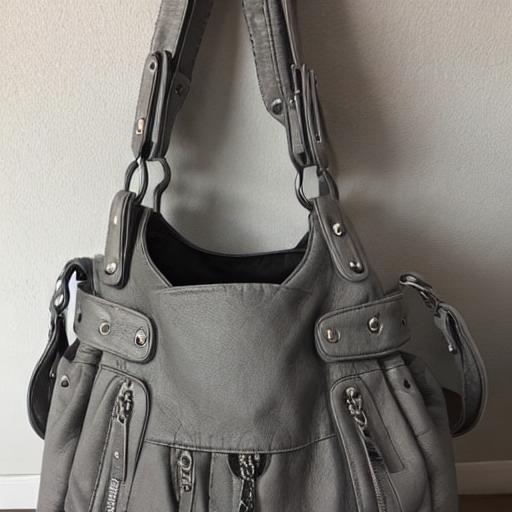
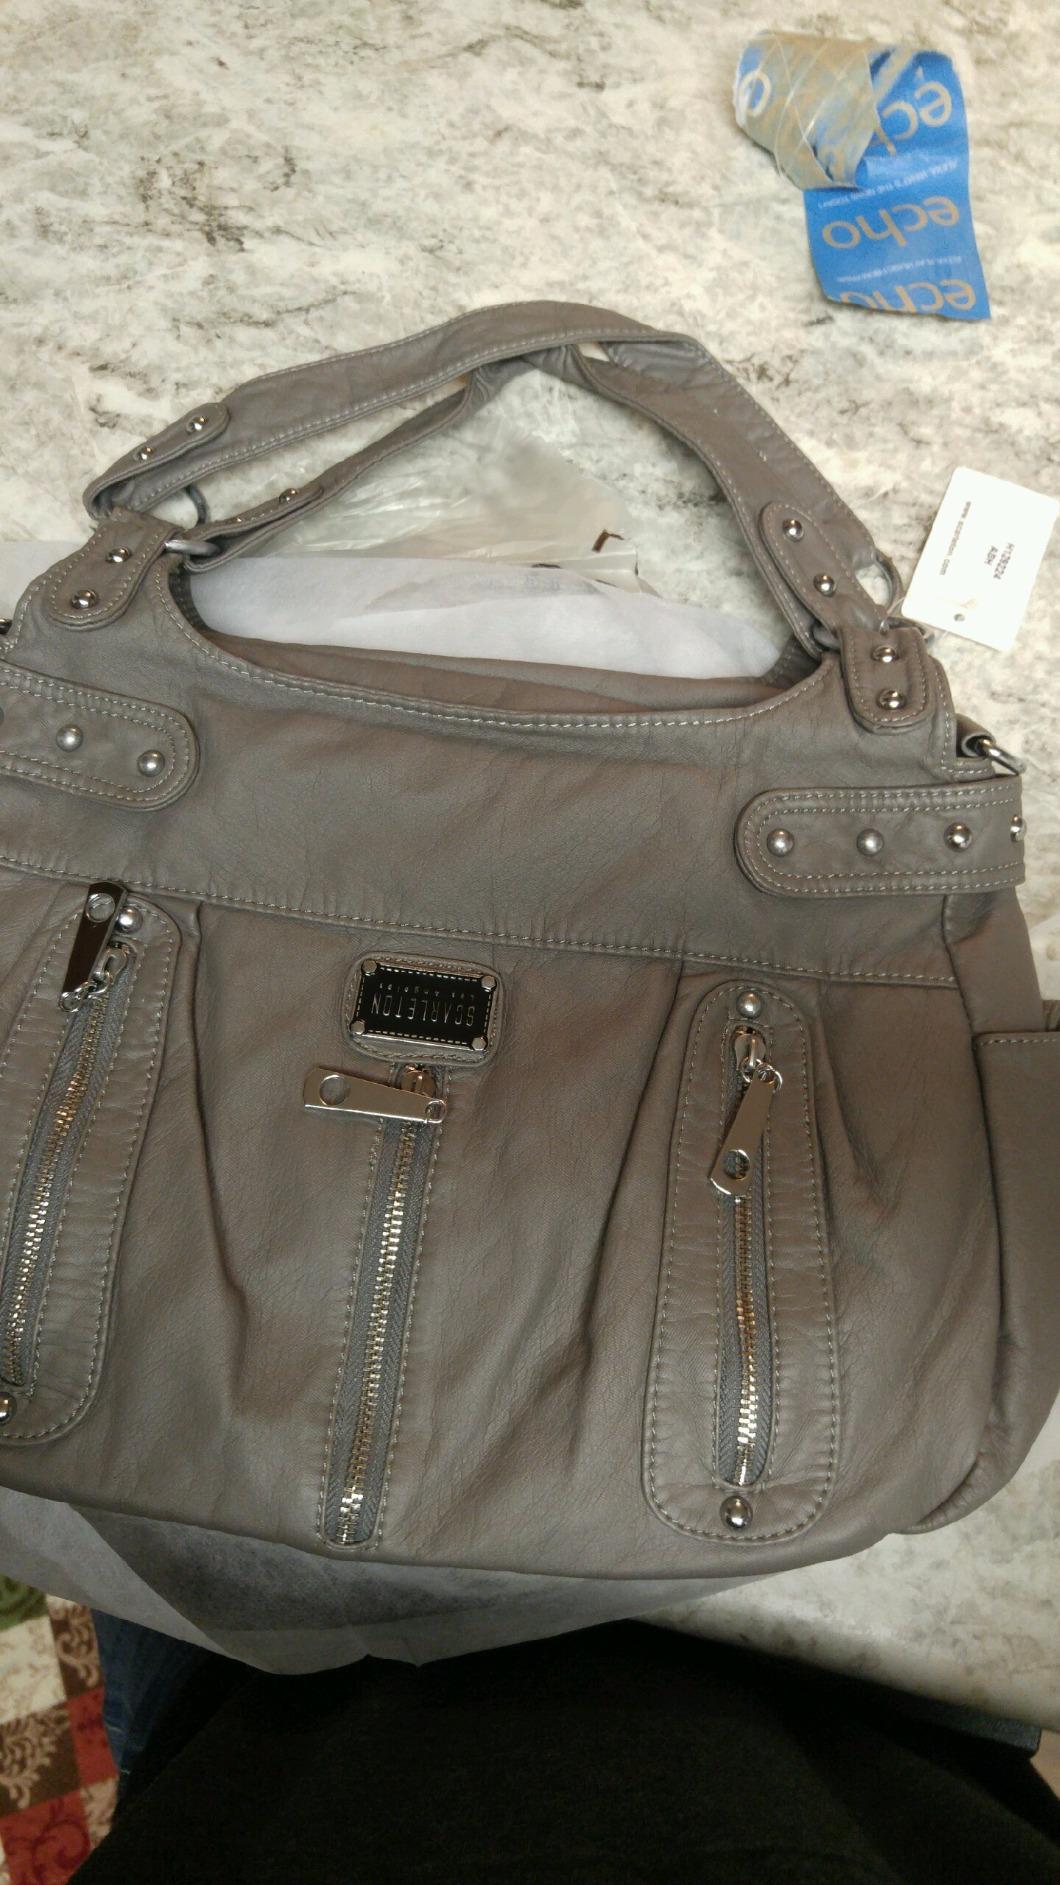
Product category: accessories_handbag
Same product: no